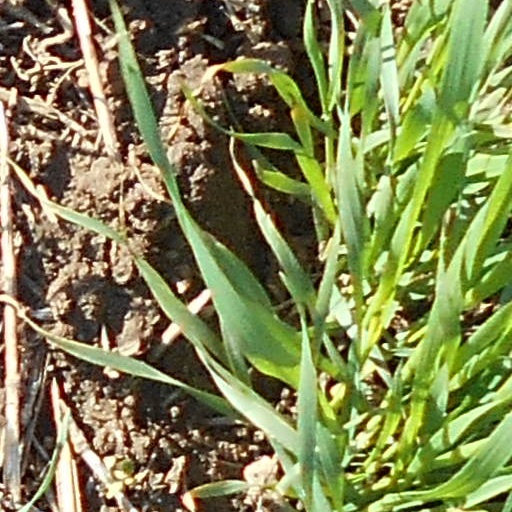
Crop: wheat